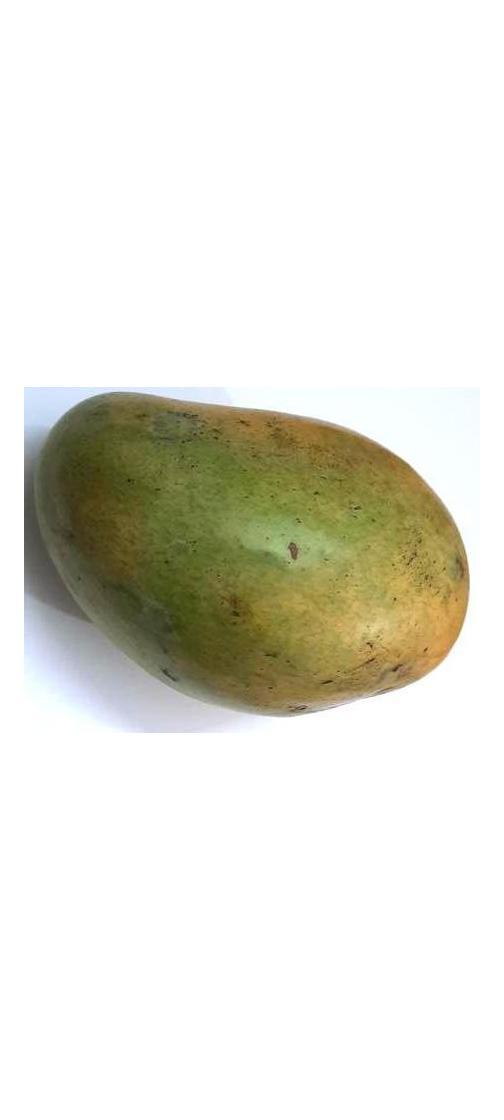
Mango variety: Rupali